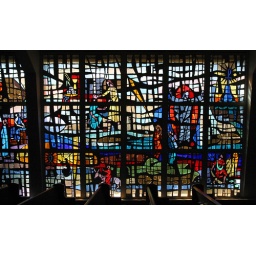
Part of a faceted glass window wall designed and fabricated by Willet Studios (now Willet Hauser Architectural Glass, Inc.)